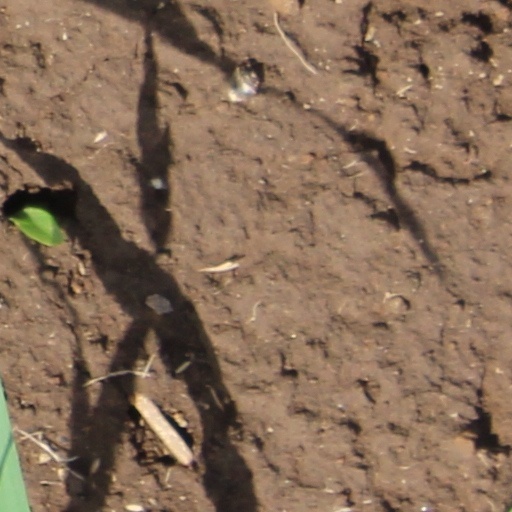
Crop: wheat